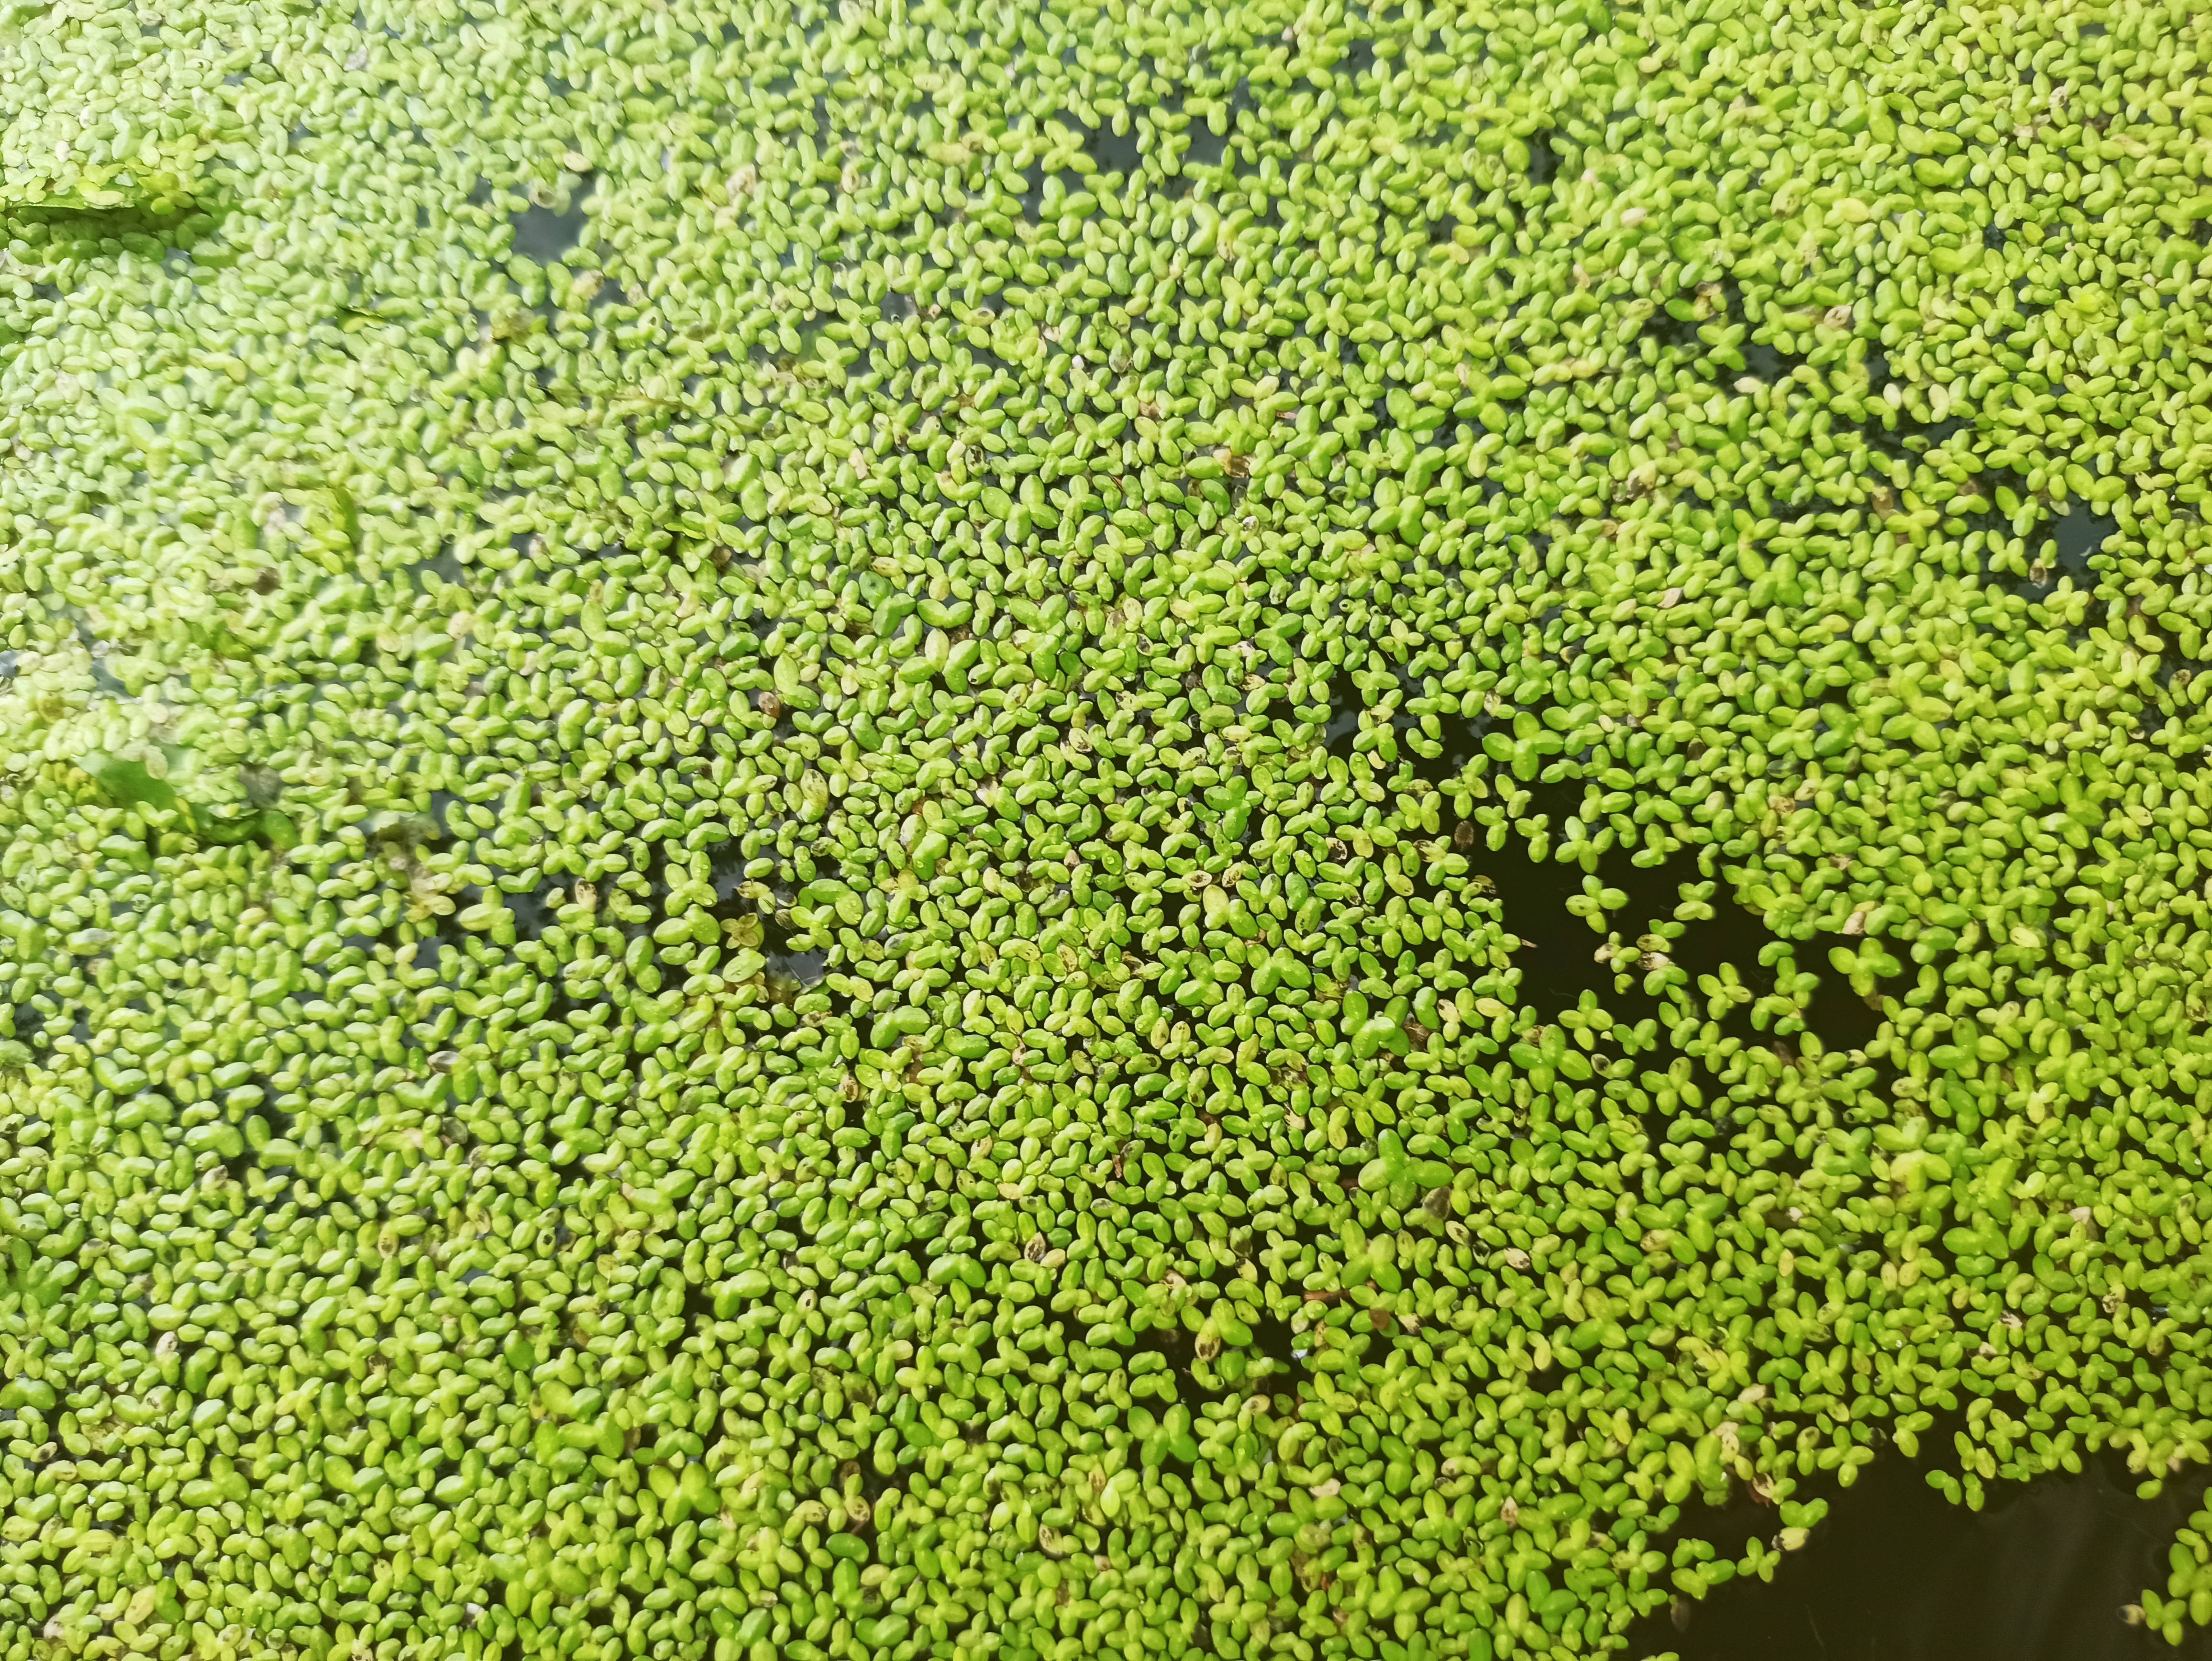
Species: Common Duckweeds (Lemna minor)